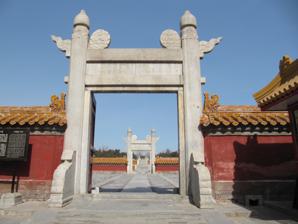
Building: Temple of Earth
Country: China
Year built: 1530
Building in Beijing, China Stairway to the Altar at the Temple of Earth The "Star Gates" marking the boundary of the altar A "Star Gate" leading to a hall in the temple complex Satellite image of the park of Temple of Earth. (1967-09-20) The Temple of the Earth ( simplified Chinese : 地坛 ; traditional Chinese : 地壇 ; pinyin : Dìtán ) in Beijing , China, is located in the northern part of central Beijing, around the Andingmen area and just outside Beijing's second ring road. It is also located just a few hundred yards north of Yonghe Temple . At 42.7 hectares (106 acres), it is the second largest of the five Temples of Beijing behind only the Temple of Heaven . It was built in 1530 during the Ming dynasty . Emperors of the Ming and Qing dynasties would attend the annual summer solstice ritual of offerings to the heaven. The Temple of Heaven in Chongwenmen lies opposite it in the southern end of the old city. History Location, Architecture and Construction The Temple of Earth (also referred to as the Ditan Park) was constructed in 1530 by the Jiajing Emperor during the Ming dynasty . The park covers a 40 hectares (99 acres) space outside of Beijing's second ring road. This places the park in the middle of a heavily populated area. The park features lush gardens and tree lined paths. During the Cultural Revolution , the temple was damaged; however, the site has been restored and renovated since then. For thousands of years, the Chinese have believed that important cosmic things could be symbolized using common shapes and directions. Because the Temple symbolizes the Earth, its footprint is square in shape. The square is a powerful symbol in Chinese culture and mythology which can mean Earth or the ground. The Temple's construction mirrors these beliefs with its many square walls and altars. The Temple of Earth is also located in the north of Beijing, north being the direction associated with the Earth. In contrast to this, the much larger Temple of Heaven is circular in shape, symbolizing the heavens and sky, and is located in the south of Beijing. These two temples, along with the Temple of the Moon and Temple of the Sun (located in the west and east, respectively), interact with each other in spiritually important ways. The Chinese government has listed the Earth temple as one of the most important historical monuments under special preservation. Ditan Park Today Festival at the Temple of Earth Hanging red lanterns during the Chinese New Year celebration at the Temple of Earth Colorful hanging fans at the temple's Chinese New Year festival It is common to see foreigners and Chinese tourists in the actual Temple of Earth in the park. The Temple itself is actually a very small. Aside from the Temple, the park offers a children's play arcade, water calligraphy (where tourists can purchase oversized brushes and "paint" with water on the cement.), food, and other attractions. The park is frequented by joggers and runners, and is a very popular place to do Tai Chi. Since the 1980s, traditional temple fairs have been held regularly during the Chinese lunar new year. Religious Purpose The Temple of Earth is the main temple in Beijing where people can worship the god of Earth. Rituals and Events The Temple of Earth was used for a specific purpose. Emperors of the Ming, and then later the Qing dynasties used the Temple for sacrifices which were used to appease the gods, who in turn would help the nation. These sacrifices took place at the Temple of Earth during the summer solstice. Some things that sacrifices were done for include good harvest, a strong stable nation, and good weather. During the Chinese New Year (which usually begins on the first day of the first lunar month of the year) the Temple of Earth holds a very popular festival. The festival features thousands of red lanterns hanged on the many trees of the park, and thousands of locals and tourist flock to the park every year to participate. Shrines, Altars and Buildings The altar in the centre of the Temple of Earth in Ditan Park is called Fangze Tan, or "square water altar". The altar is square shaped, once again referring to the old Chinese idea of a square shaped Earth. The altar used to be surrounded by water, but these days it is drained. The altar was used to offer sacrifices to the Earth God. On a north-south axis, the temple consists of 5 main buildings. The Fangze Altar, The Imperial Respecting House, The Sacrifice Pavilion, The Fast Palace and the Divine Warehouse. The Fangze platform, also known as the Worship Platform, is the main building in the temple covering almost 18,000 square metres (190,000 sq ft). See also Temple of Heaven Temple of the Sun Temple of the Moon References Luis E. Estrada. "Temple of Earth and Niujie Mosque." Travel Blog. 27 January 2008. [1] Sinotour. "Sinotour.com Tour Guide to Beijing" Sinotour. 2008. [2] Sinotour. "Sinotour.com Tour Guide to Beijing" Sinotour. 2008. [3] Clarke. "Ditan Park." Beijing Guide 2008. 3 March 2008. [4] [usurped] Clarke. "Temple of Heaven." Beijing Guide 2008. 3 March 2008. [5] [usurped] Government of China. "Temple of Sun Park". The Official Website of the 2008 Olympic Games. 2008. [6] External links Media related to Temple of Earth (Beijing) at Wikimedia Commons v t e Parks, gardens and landscapes in urban Beijing Geography of Beijing Imperial and classical Forbidden City Temple of Heaven Summer Palace Old Summer Palace Temple of Earth Temple of Agriculture Temple of Moon Temple of the Sun Zhongshan Park Purple Bamboo Park Yuyuantan Park Taoranting Park Beihai Park Fragrant Hills Jingshan Park Lotus Pond Park Yuan Dadu City Wall Ruins Park Ming City Wall Ruins Park Badachu Daguanyuan Shichahai Prince Gong Mansion Modern Beijing Zoo China National Botanical Garden Side Park Olympic Forest Park Olympic Green Fahai Temple Forest Park Daoxiang Lake Park Honglingjin Park Chaoyang Park Tuanjiehu Park Beijing Garden Expo Park Beijing World Park Elk Park Longtan Lake Park Qingnianhu Park Haidian Park Guta Park Eucommia Park White Deer Park Dongba Park Jintian Park Jingyi Park Yaowa Lake Park 39°57′05″N 116°24′36″E / 39.9514°N 116.41°E / 39.9514; 116.41 ( Temple of Earth )